Pollination of orchids

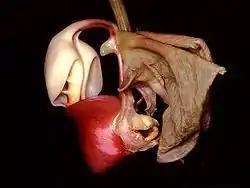
The shapes, colors and fragrances of orchids are the result of their coevolution with pollinators. Pictured is a flower "Coryanthes leucocorys", species that has evolved one of the most fascinating mechanisms of attracting pollinators by means of a liquid-filled pouch.

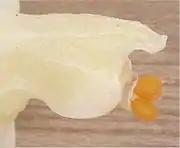
Pollinia of an orchid of the genus "Phalaenopsis" in lateral view

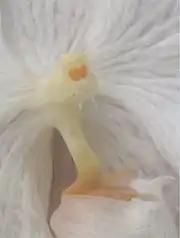
Pollinium of "Phalaenopsis"

The pollination of orchids represents a complex aspect of the biology of this plant family, characterized by intricate flower structures and diverse ecological interactions with pollinator. Notably, the topic has garnered significant scientific interest over time, including the attention of Charles Darwin, who is recognized for his contributions to the theory of evolution by natural selection. In 1862, Darwin published his observations on the essential role of insects in orchid pollination in his work "The Fertilization of Orchids". He noted that the various strategies employed by orchids to attract their pollinators are complex.